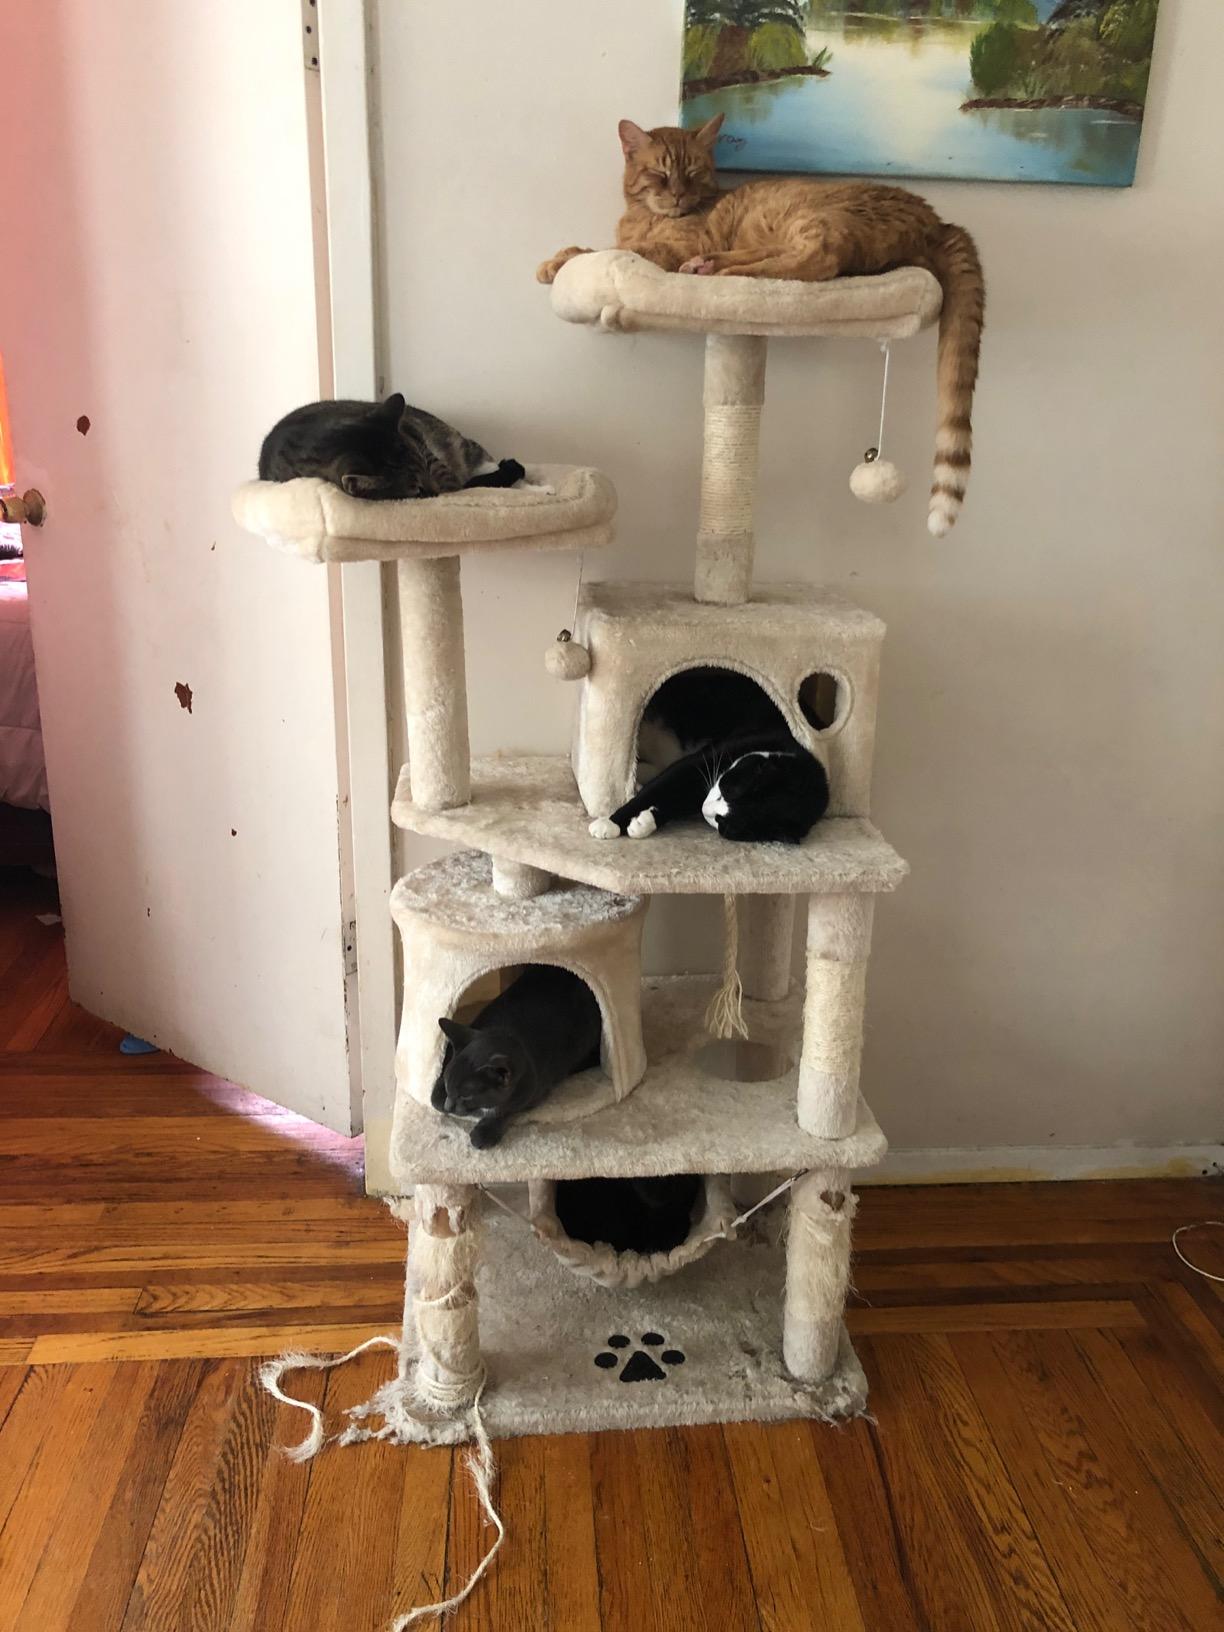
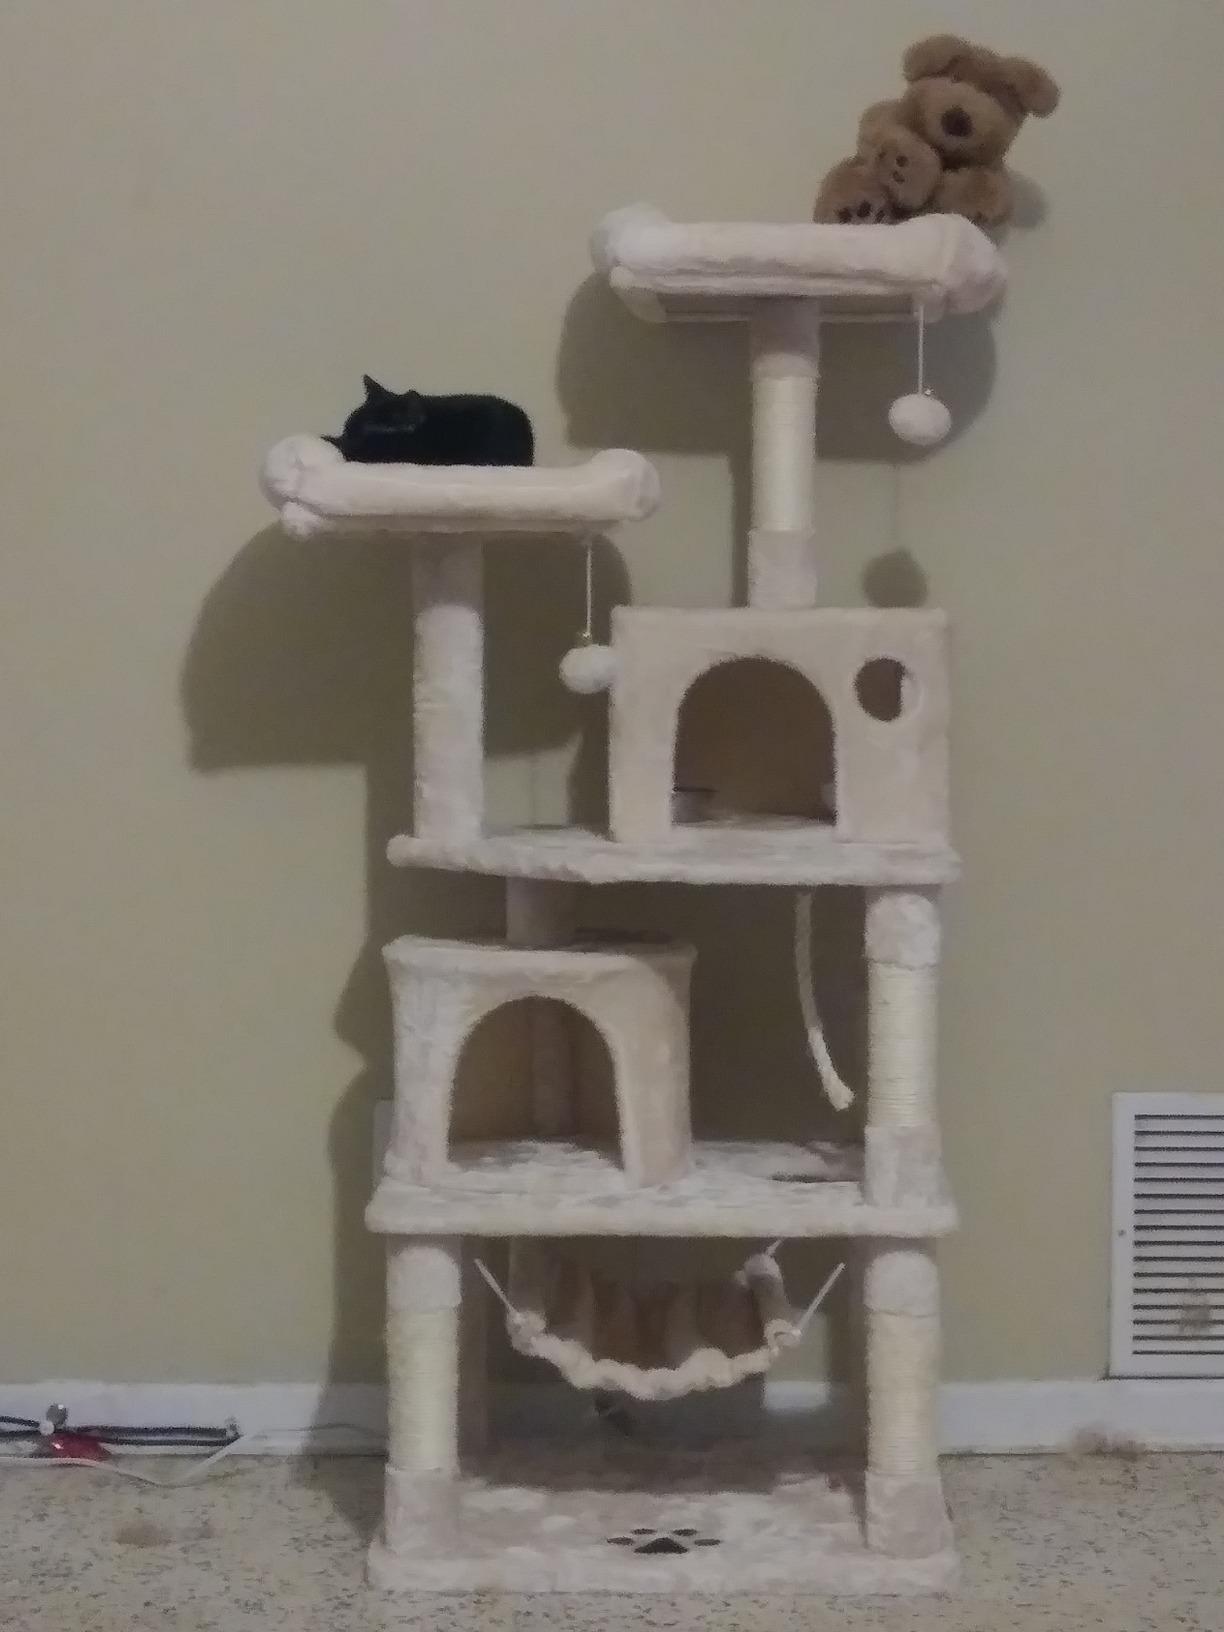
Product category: items_cat tree
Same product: yes